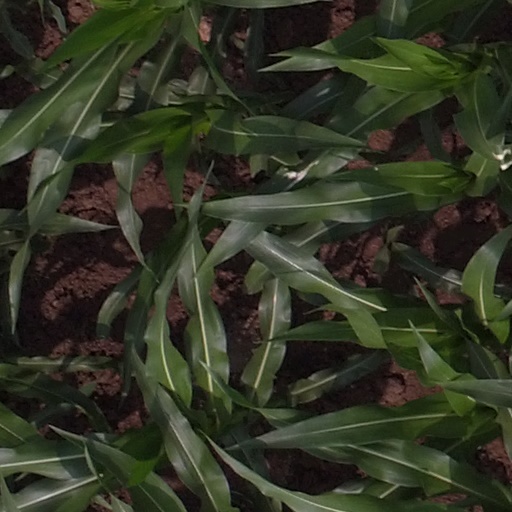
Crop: maize; corn